Dashrath Patel

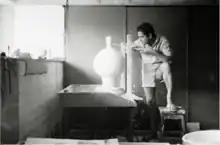
Dashrath Patel in the Ceramic Studio at the National Institute of Design, Ahmedabad c.1965

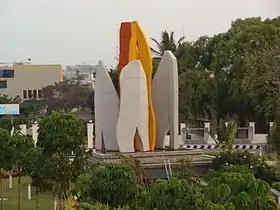
'Flame-thrower', a statue at the entrance of IT corridor Rajiv Gandhi Salai, Chennai.

Dashrath Patel (1927 – 1 December 2010) was an Indian designer, sculptor, and was one of the first teachers at the National Institute of Design (NID), Ahmedabad, from 1961 to 1981.